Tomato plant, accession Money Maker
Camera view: vertical (180 deg); turntable rotation: 0 degrees
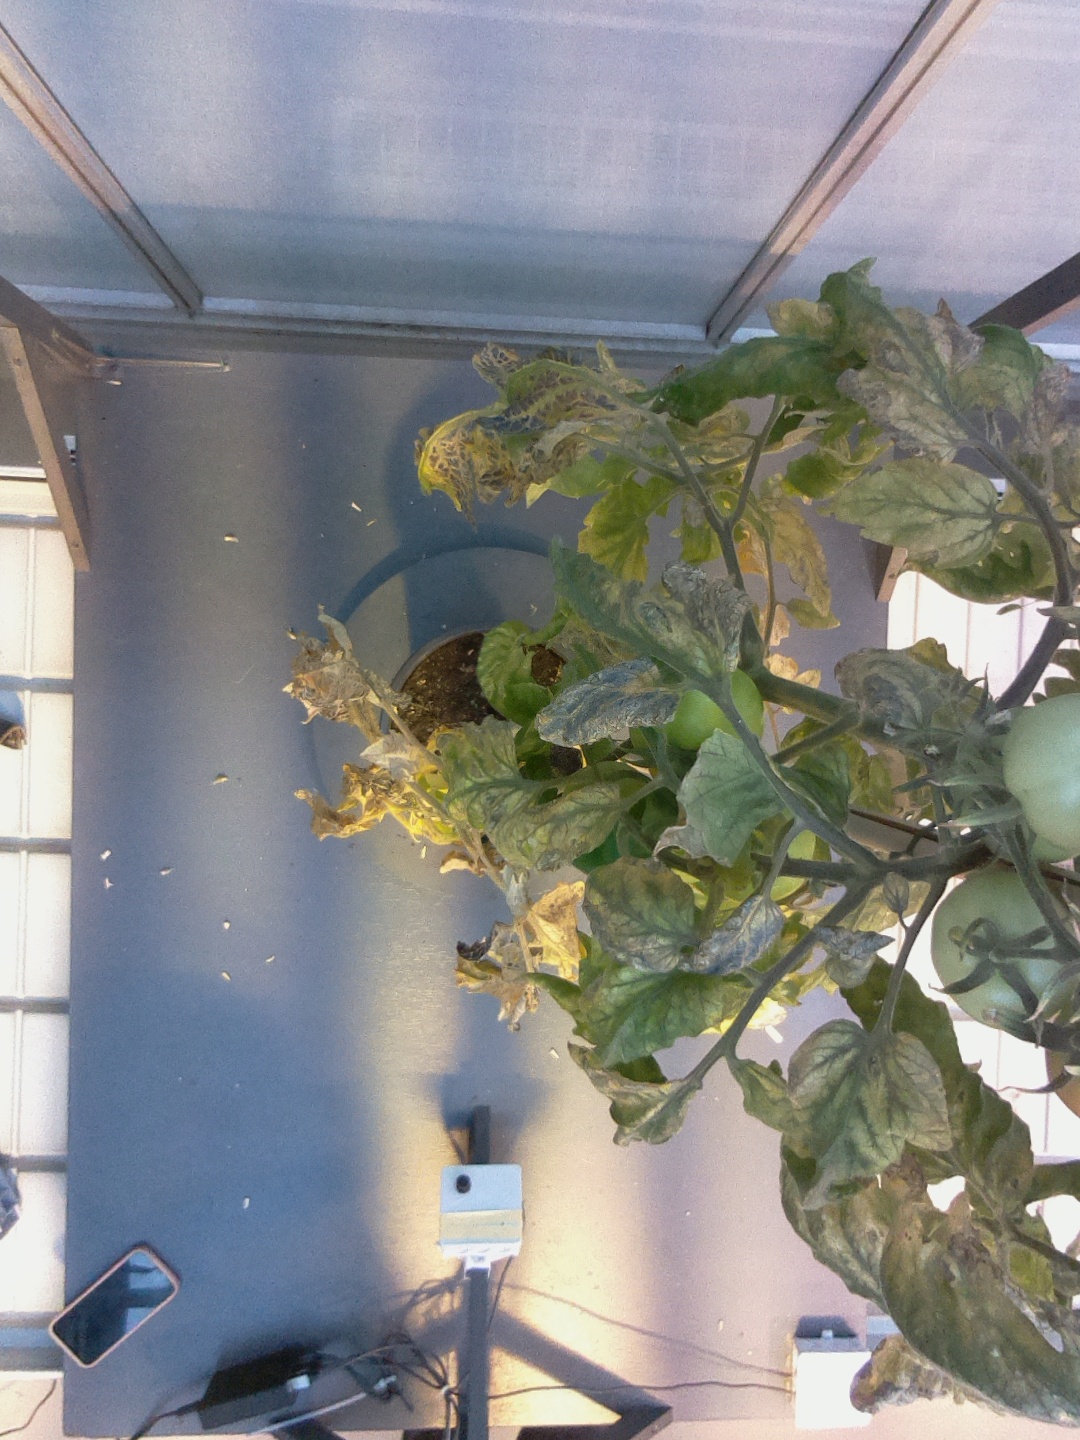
BBCH growth stage 80: fruits start showing typical ripe color (orange -> red)